799

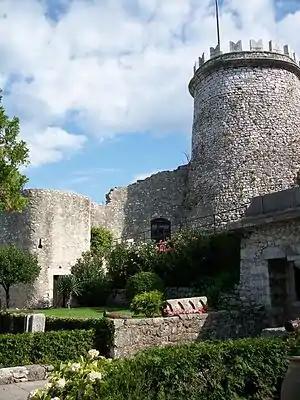
Trsat Castle in the city of Rijeka (Croatia)

Year 799 (DCCXCIX) was a common year starting on Tuesday of the Julian calendar. The